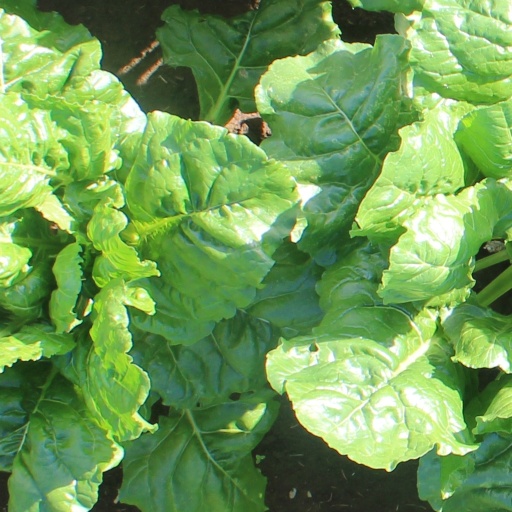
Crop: sugar beet